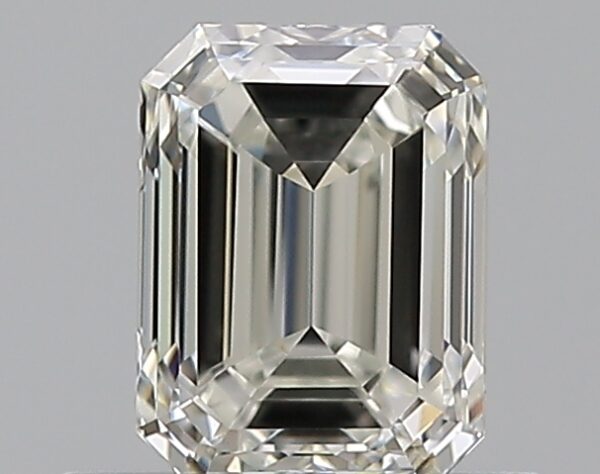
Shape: emerald
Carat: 0.7
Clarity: VVS2
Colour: I
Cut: EX
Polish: EX
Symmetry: VG
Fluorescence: N
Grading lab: GIA
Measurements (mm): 5.73 x 4.23 x 2.91